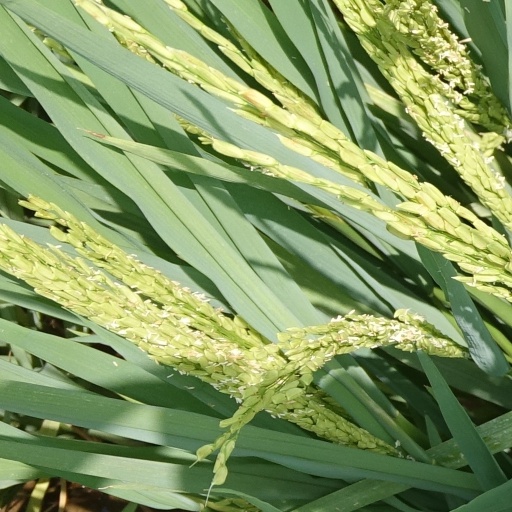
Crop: rice